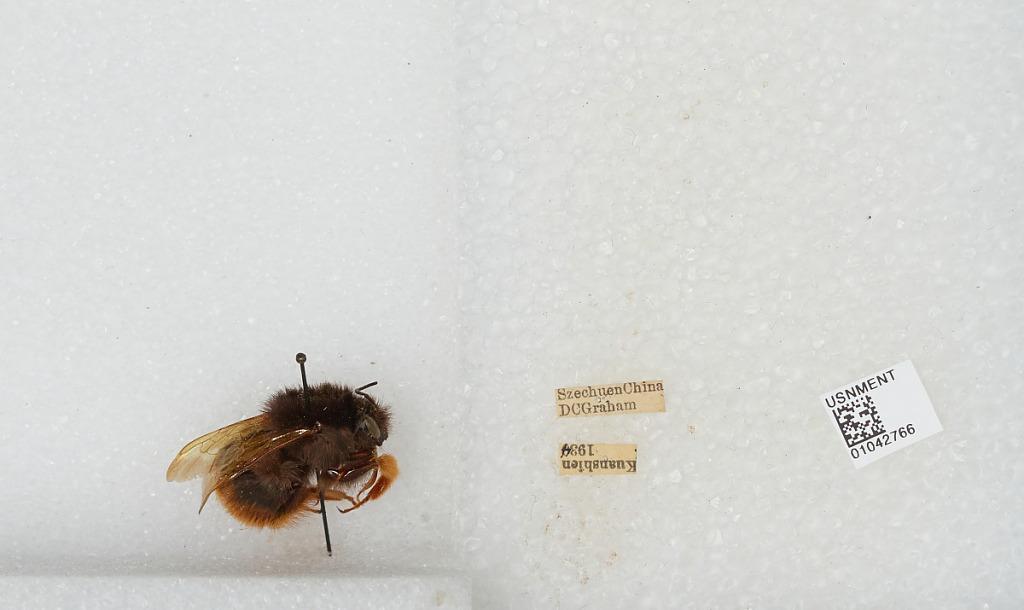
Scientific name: Bombus sp.
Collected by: D. Graham
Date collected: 1934--
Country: China
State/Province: Sichuan
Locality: Kuanshien